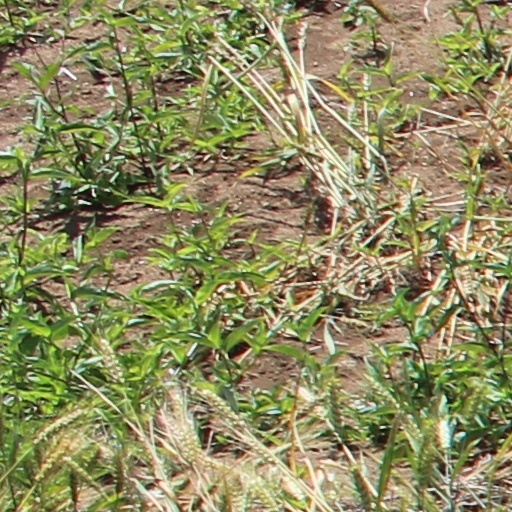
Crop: wheat